Bactris gasipaes

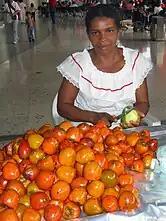
"Bactris gasipaes" sold at Cali Airport (Colombia).

"Bactris gasipaes" has been used for food for centuries. Spanish explorers found a pejibaye plantation of 30,000 trees on the Atlantic coast of Costa Rica, providing fruit that replaced corn in the indigenous diet. The fruit is stewed in salted water and peeled, the seed is removed, and it may be flavored with salt or honey. The texture both raw and cooked has been compared to a firm sweet potato, and the flavor to hominy, dry squash or roasted chestnut. In some regions, the fruit halves are filled with mayonnaise or sour cream. Raw peach palm contains irritating calcium oxalate crystals that disappear under intense heat. Sellers of the fruit (often, street vendors) cook the fruit for 5 hours the night previous to the sale; however, recent studies have revealed that the same effect can be achieved in 30 minutes inside a pressure cooker, or even less in dry ovens or microwaves, without significantly altering the flavour of the final product. The raw fruit spoils quickly but it can be stored as a dry meal or preserves. It can yield flour and edible oil. Further, peach palm chips, currently produced in southern Colombia, are believed to have a large potential to enter mainstream markets.